HMS Ben-my-Chree

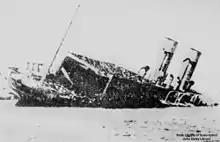
HMS "Ben-my-Chree" sinking

The crew was ordered to abandon ship after about forty minutes of the bombardment using the only remaining operable motor lifeboat of the three stowed on board. One officer and four ratings were injured, but no one was killed. The Ottomans continued their bombardment for five hours until "Ben-my-Chree" listed to starboard and sank in shallow water. Later in the day, the captain and the chief engineer returned to the wreck to rescue the ship's mascots, a cat and dog which had both survived the attack.